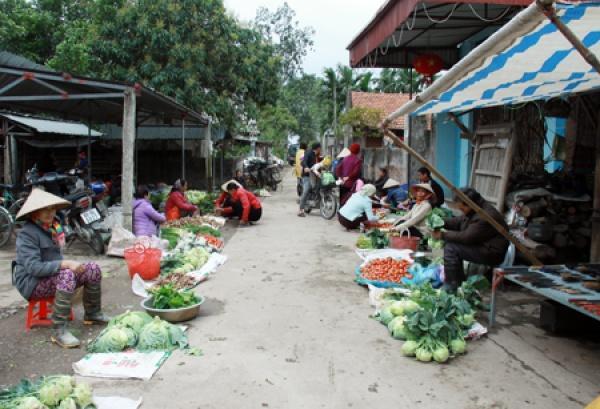
có nhiều mặt hàng được bày bán ở hai bên lối đi